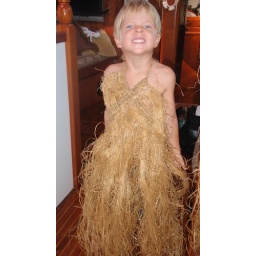
silly white boy in native garb